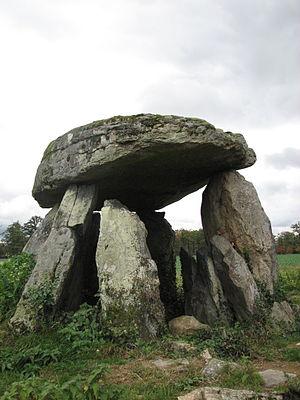
Dolmen de Breuilaufa (Haute-Vienne) (Dolmen de la Betoulle no 2)
Cet article recense les monuments historiques de la Haute-Vienne, en France.